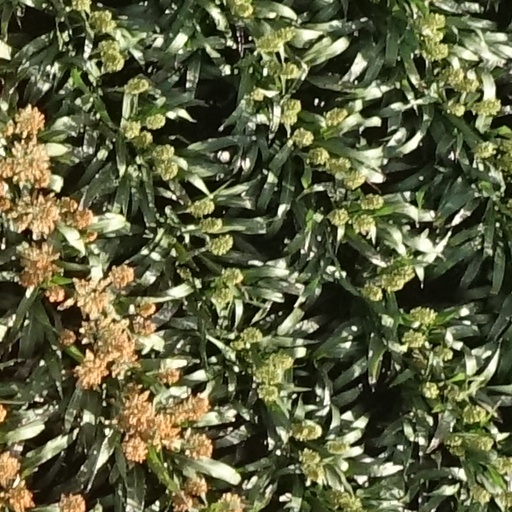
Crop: sorghum